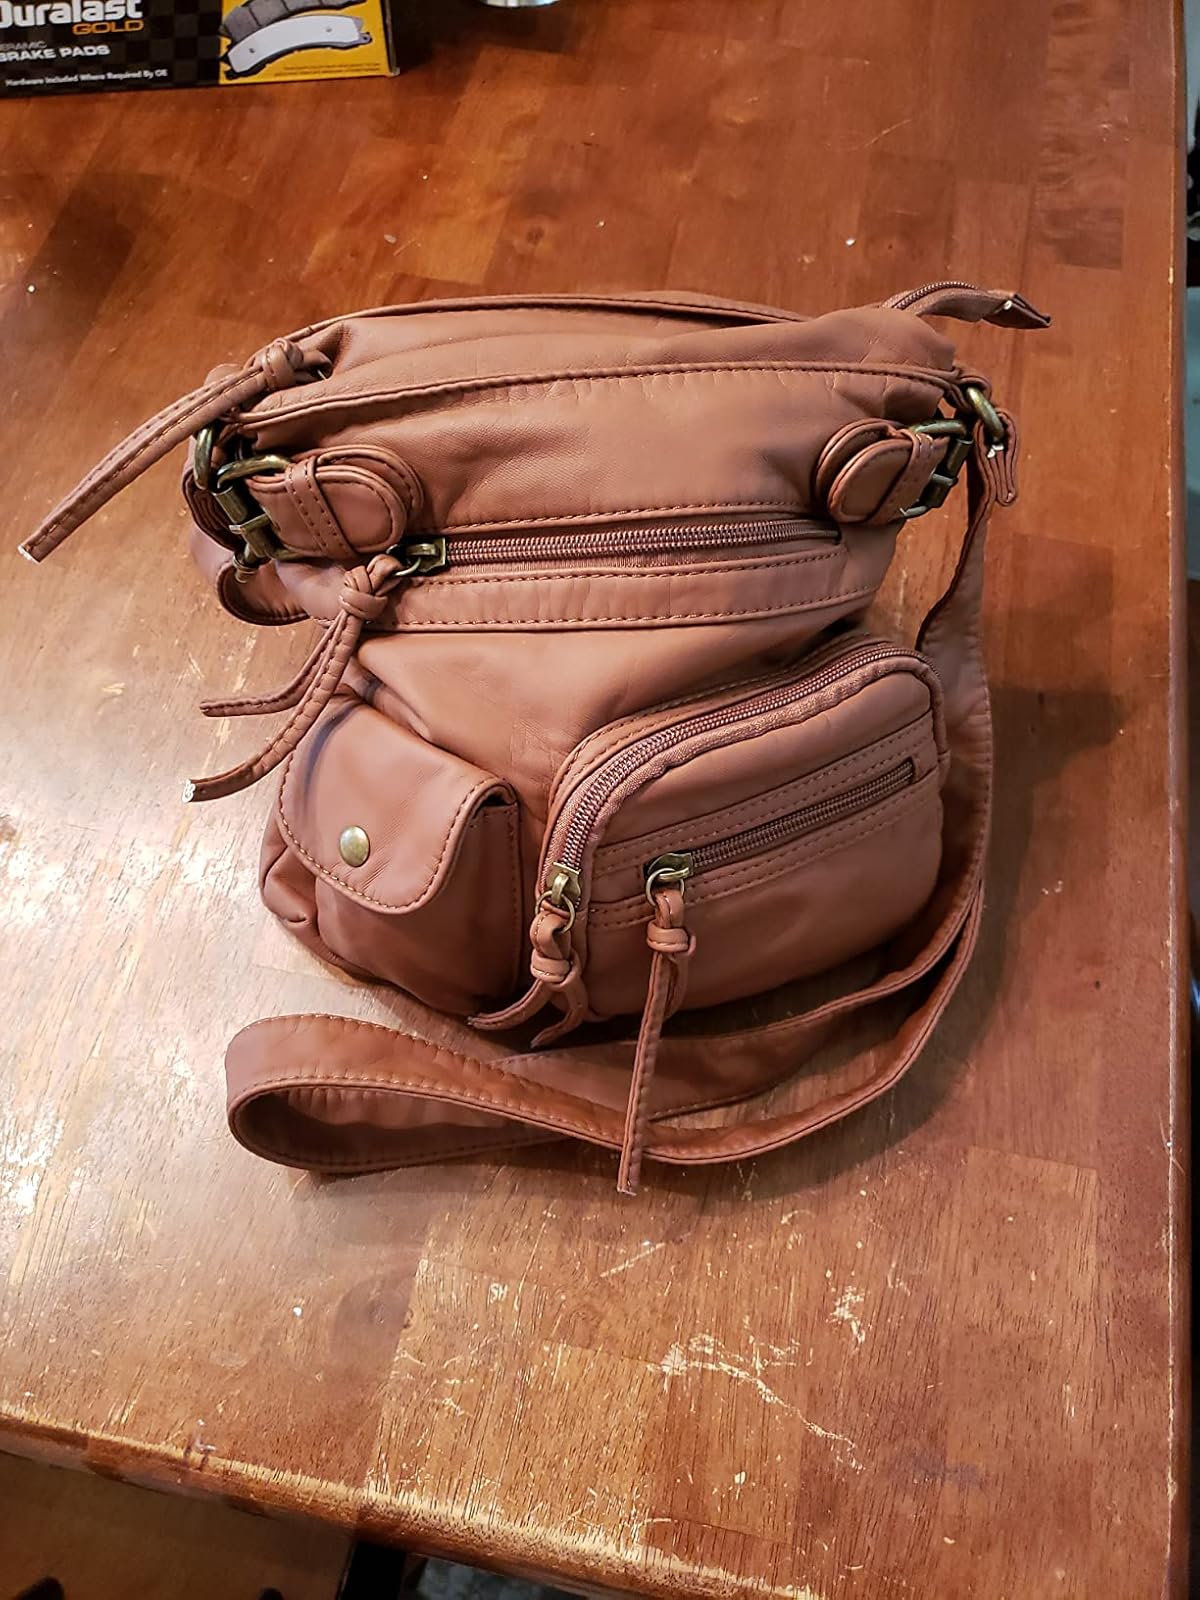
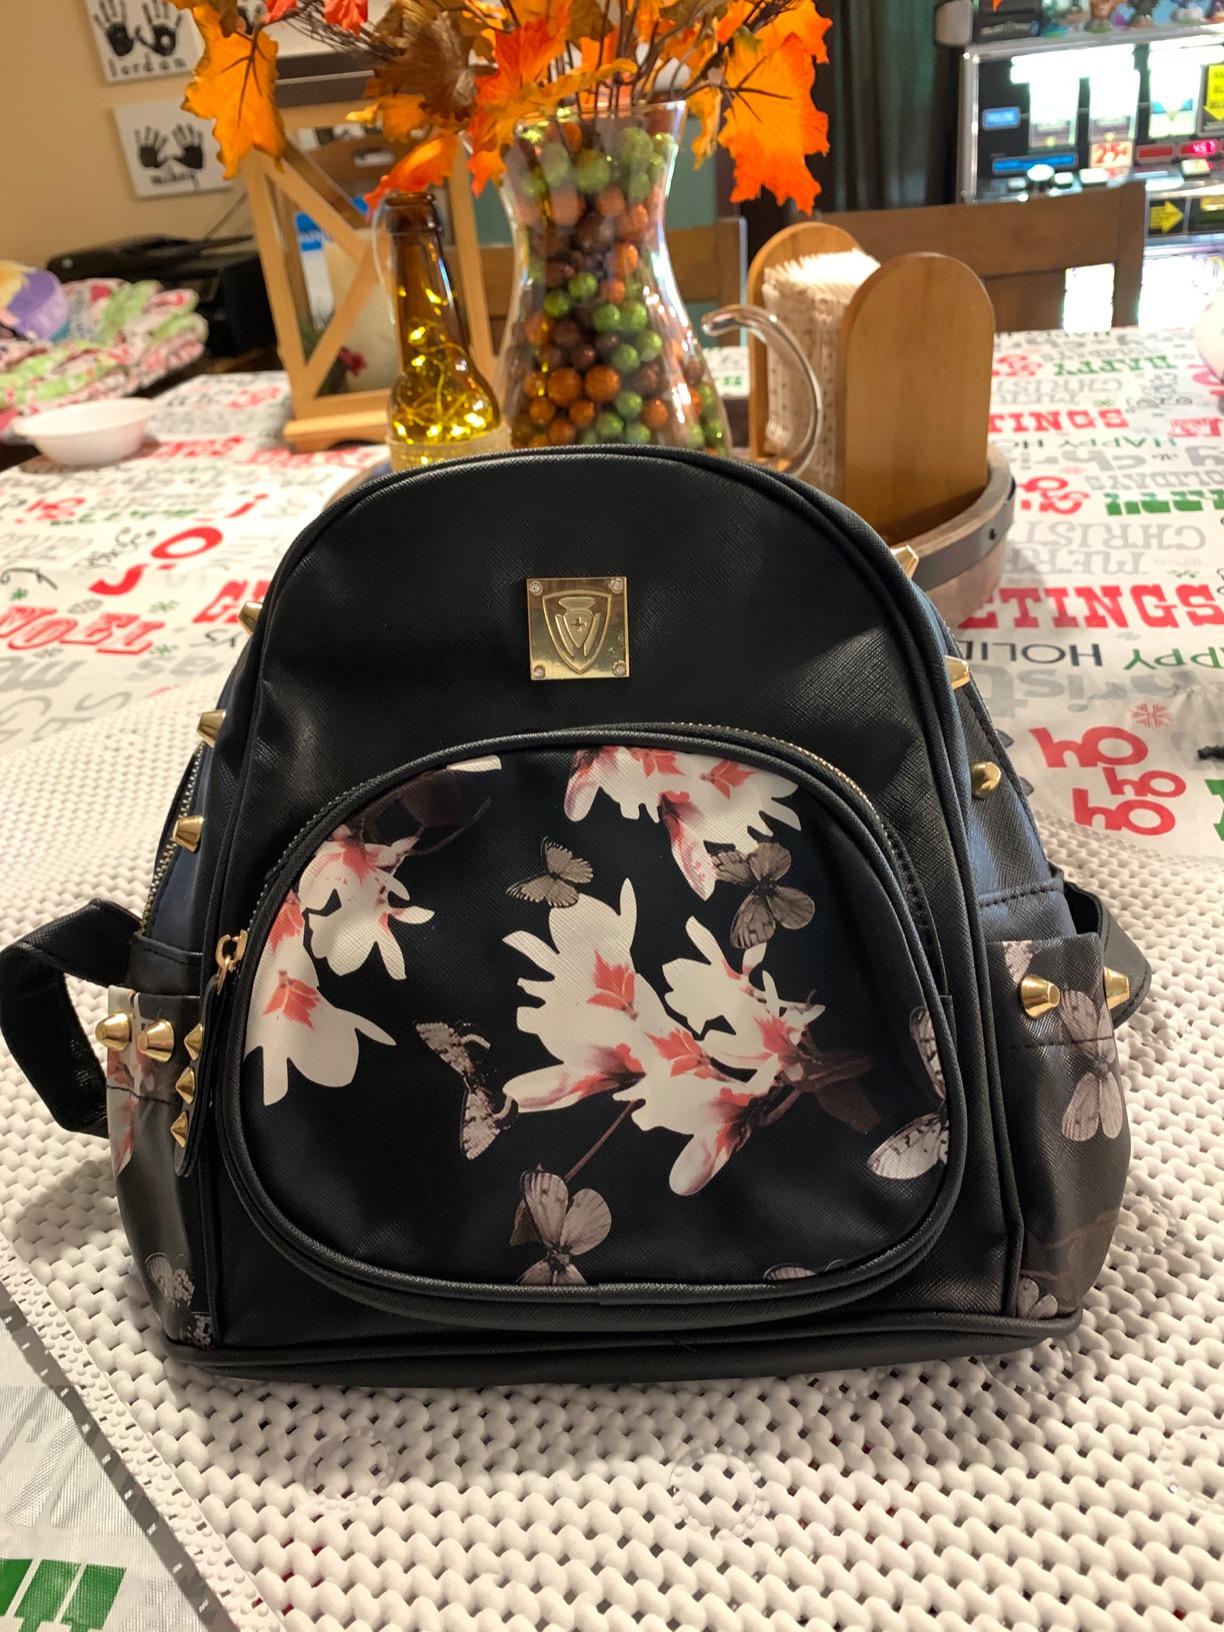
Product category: accessories_handbag
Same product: no